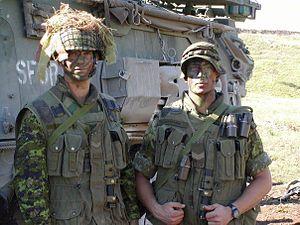
Le caporal est un grade militaire utilisé dans les forces armées mais également dans d'autres institutions comme les pompiers ou la protection civile.
The Canadian Grenadier Guards, littéralement « Les Gardes grenadiers canadiens », sont un régiment d'infanterie de la Première réserve de l'Armée canadienne. Établi en 1859, c'est le plus ancien régiment d'infanterie de la Milice canadienne. C'est un régiment de gardes qui est, avec les Governor General's Foot Guards, responsable de la Garde de cérémonie à Rideau Hall et sur la Colline du Parlement à Ottawa en Ontario. En plus de ce rôle cérémoniel, ses soldats s'entraînent à temps partiel afin de servir dans des opérations des Forces armées canadiennes. L'unité fait partie du 34ᵉ Groupe-brigade du Canada de la 2ᵉ Division du Canada et est basée dans le manège militaire des Canadian Grenadier Guards à Montréal au Québec. De 1954 à 1976, elle formait le 6ᵉ Bataillon des Canadian Guards.